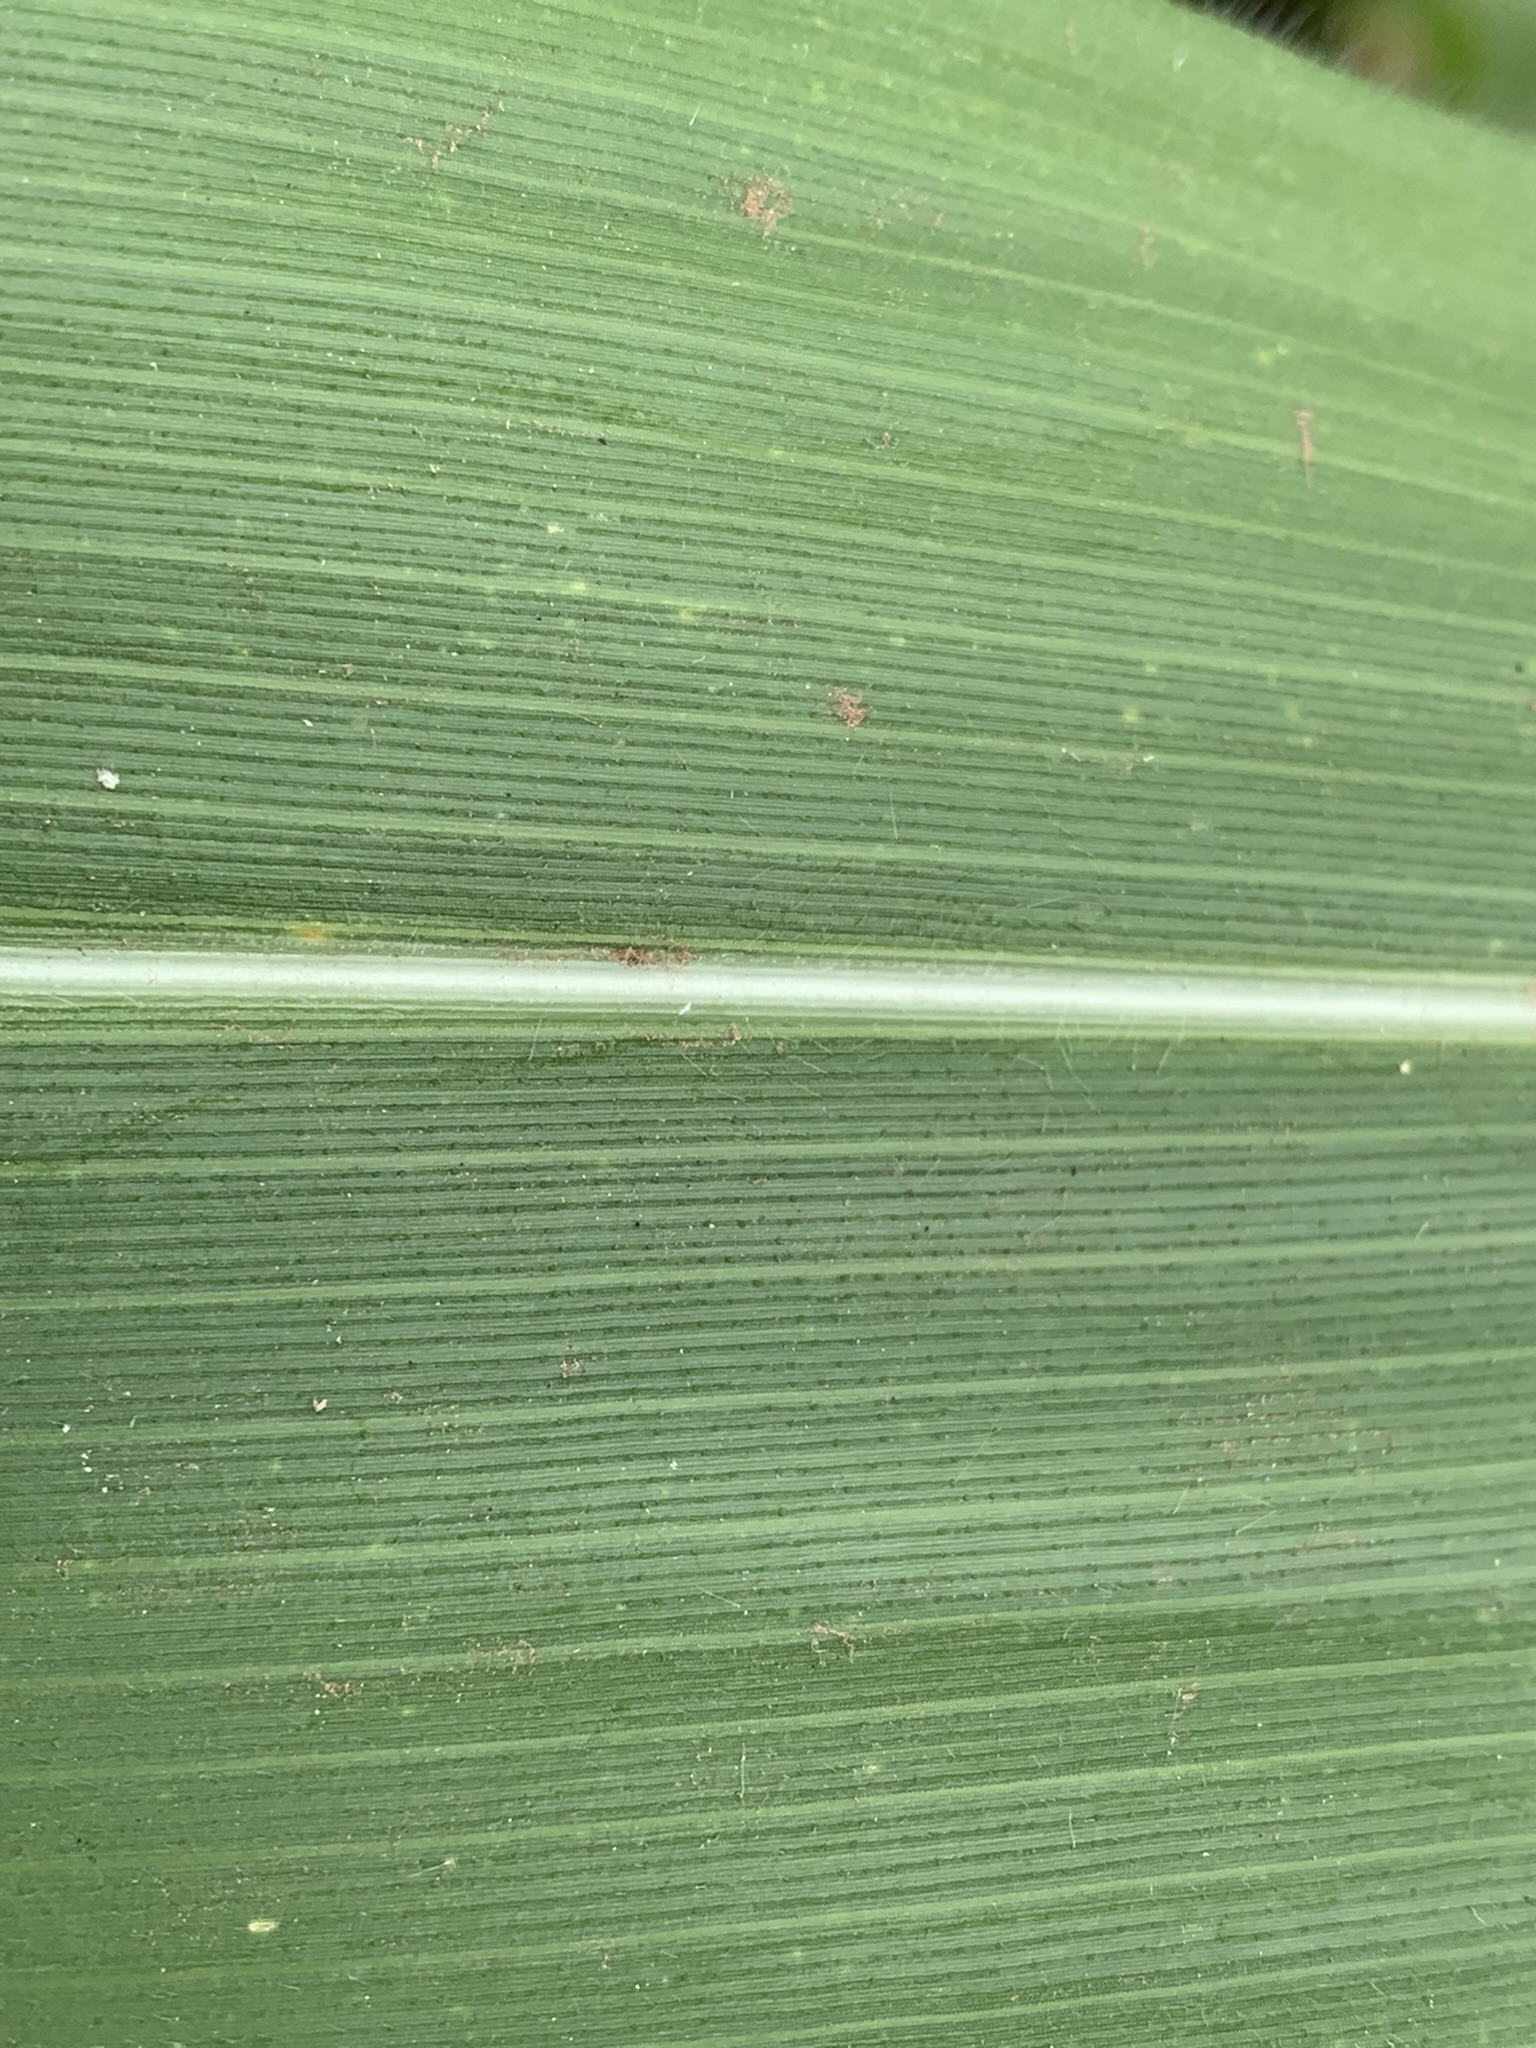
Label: Healthy